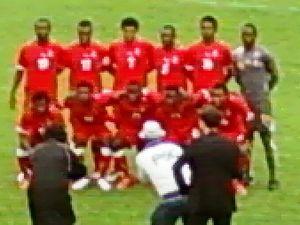
Equipe nationale de Guinée Equatoriale lors du match amical FC Issy - Guinée Equatoriale du 7 juin 2011 au stade Jean-Bouin d'Issy-les-Moulineaux.